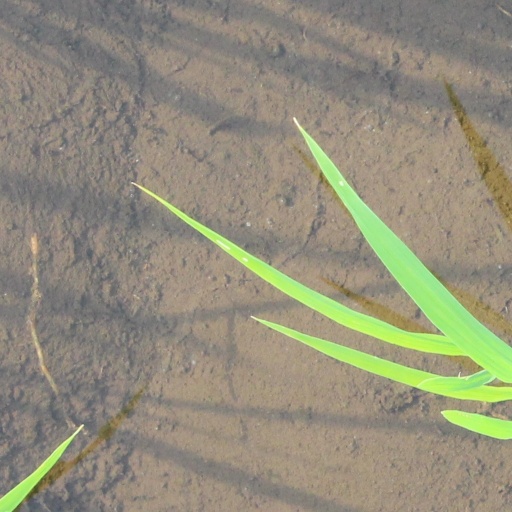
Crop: rice